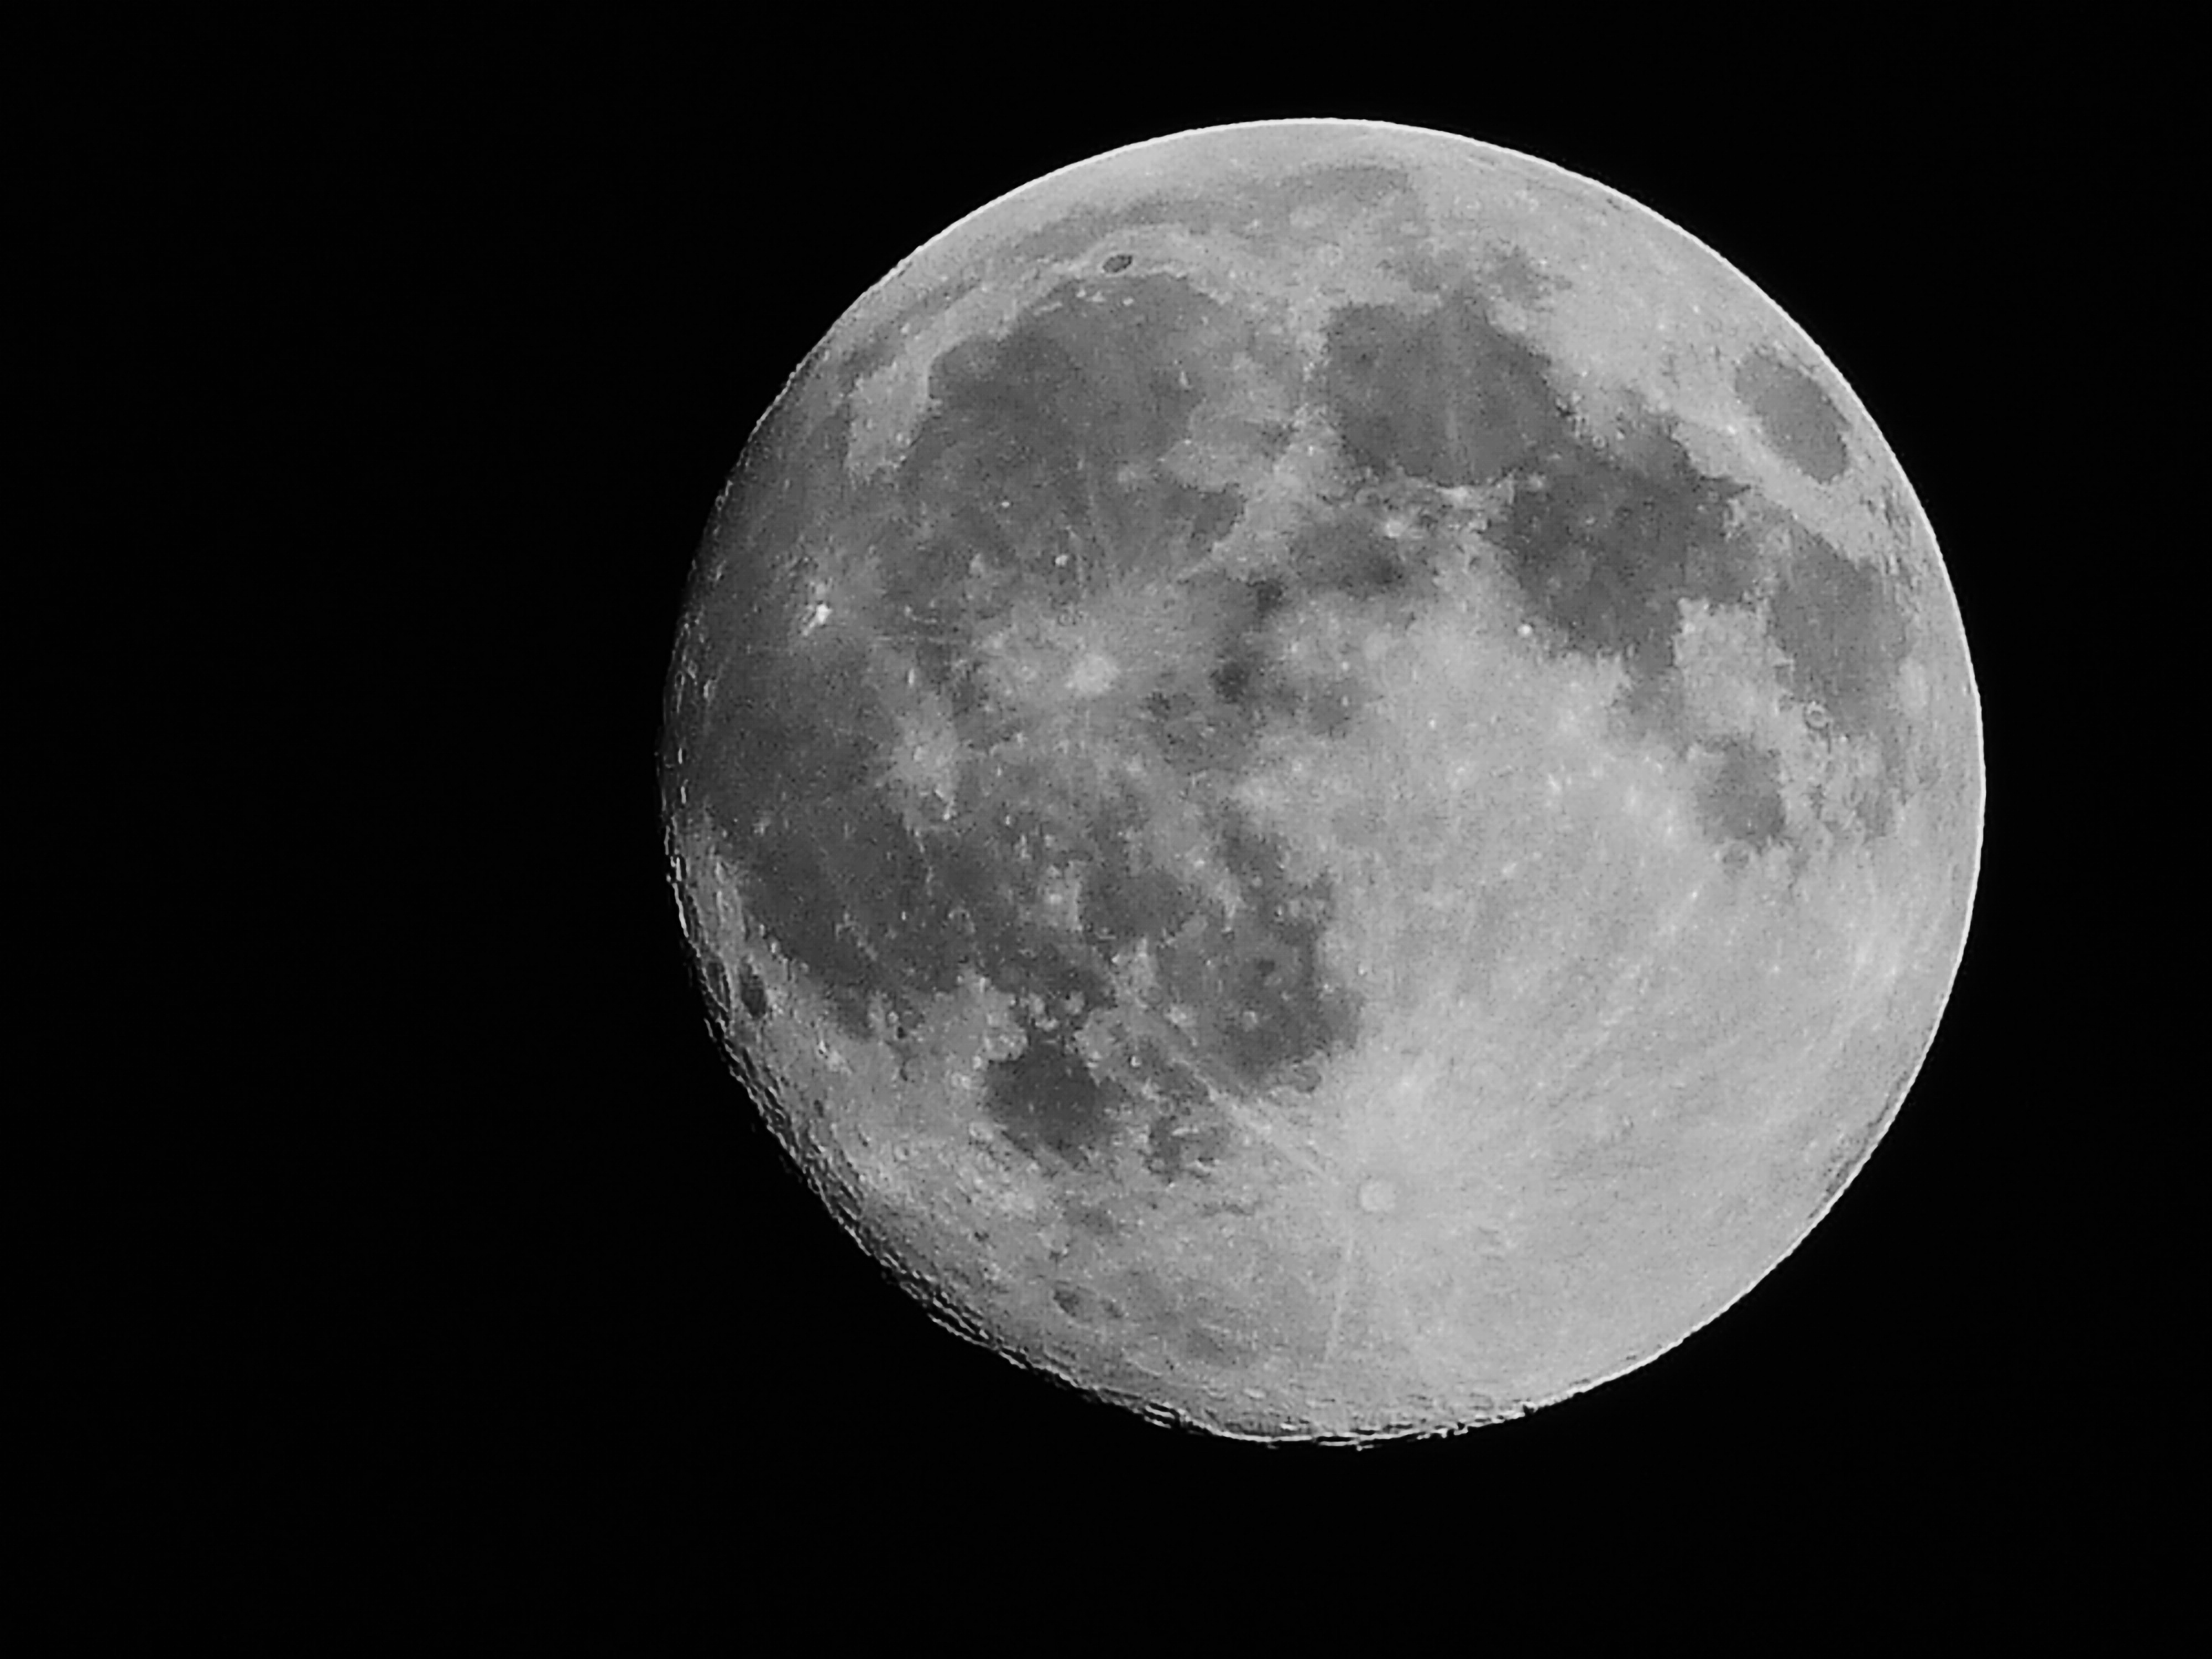
black and white, atmosphere, monochrome, moon, full moon, circle, astronomy, astronomical object